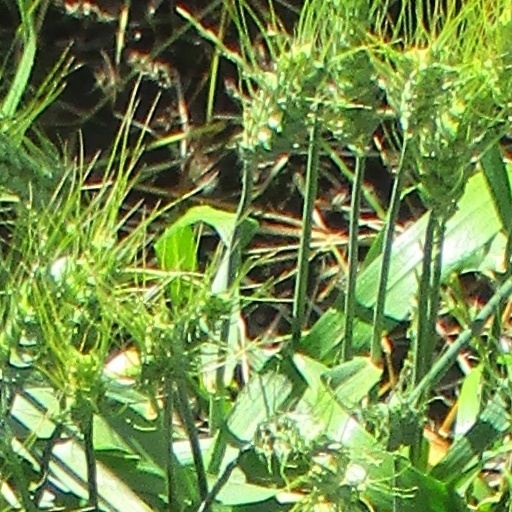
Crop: wheat